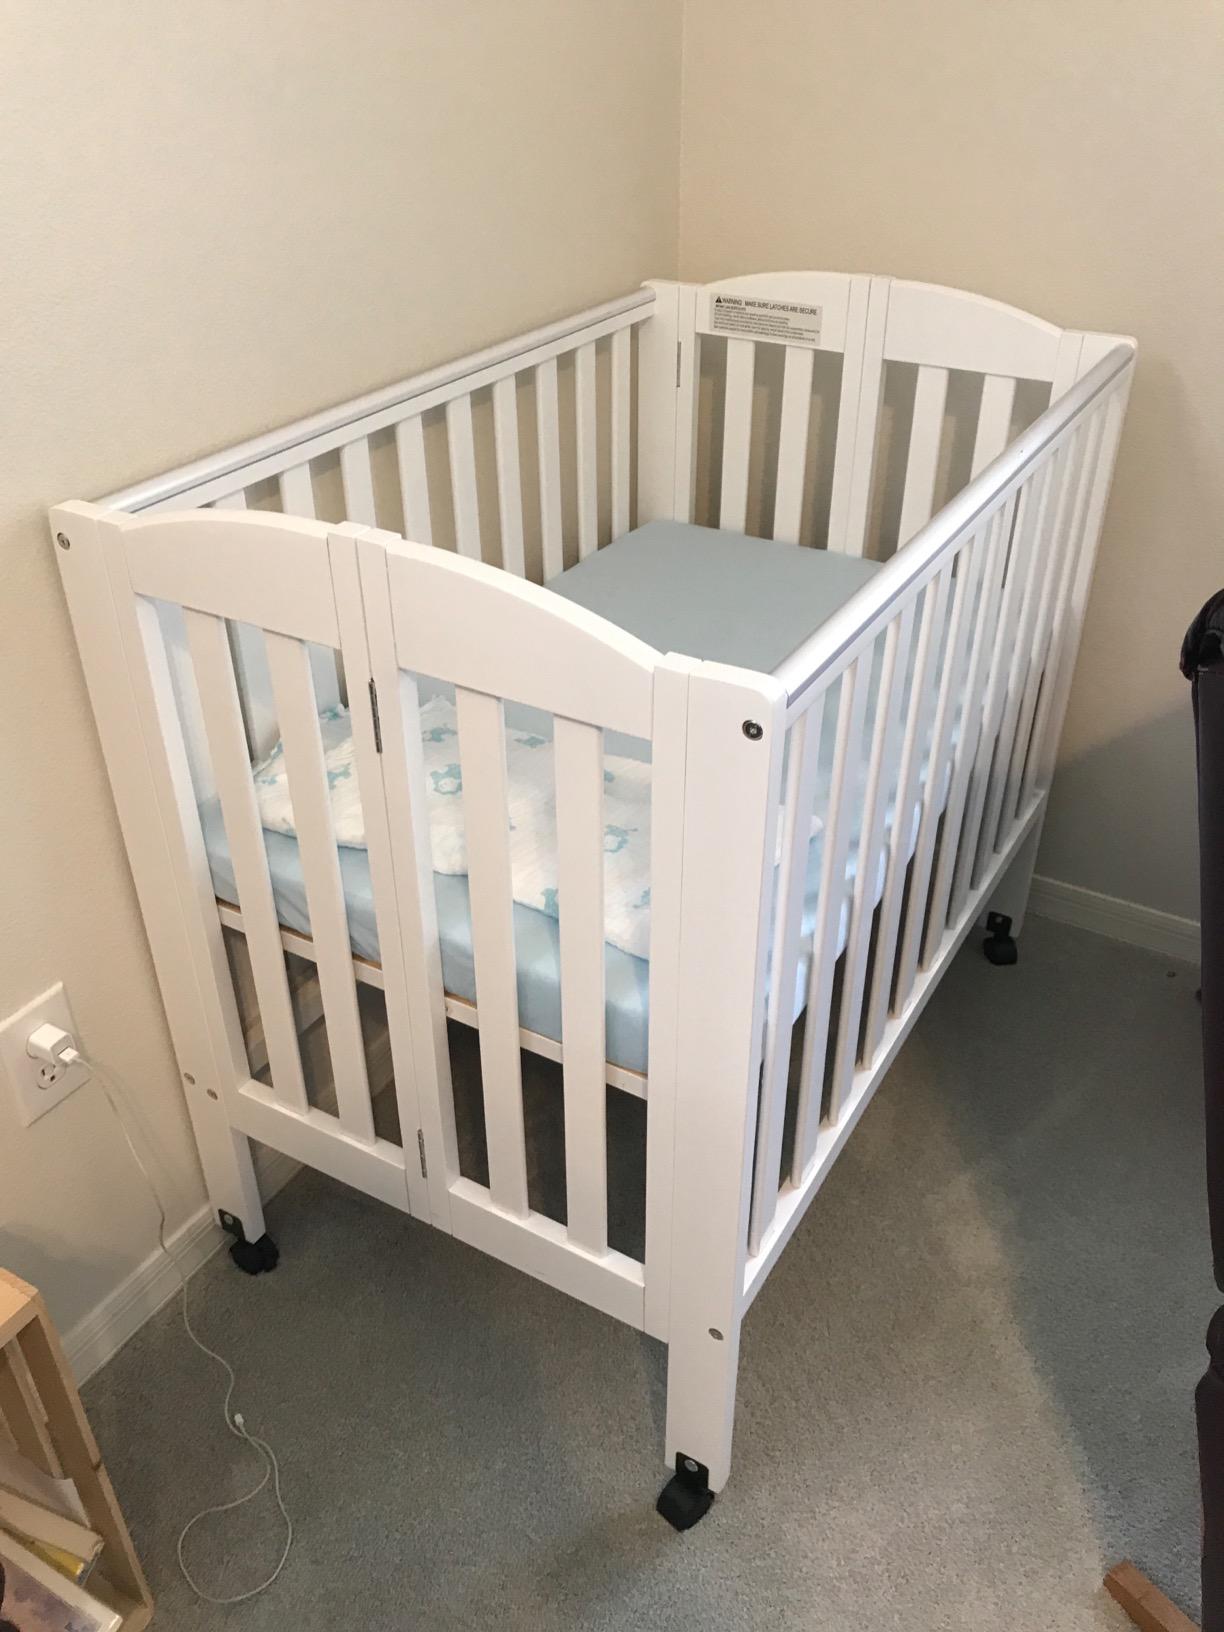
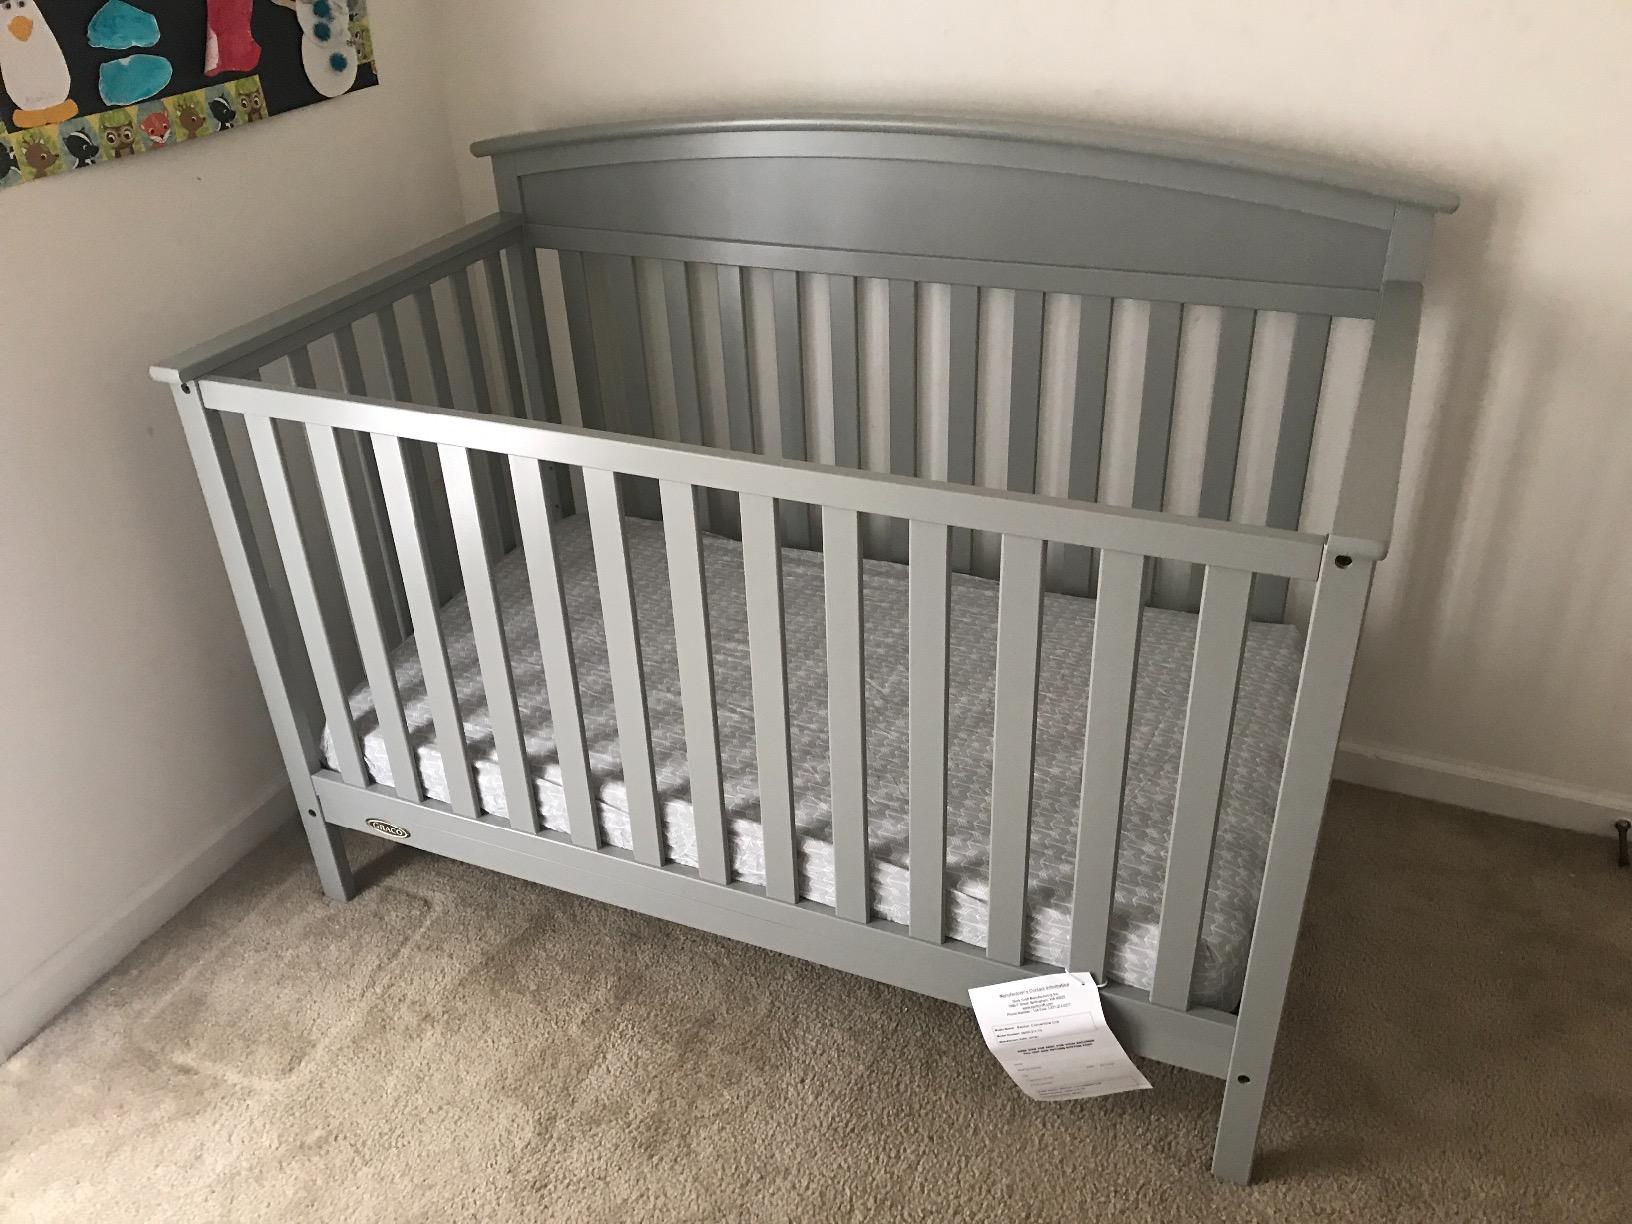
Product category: products_crib
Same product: no